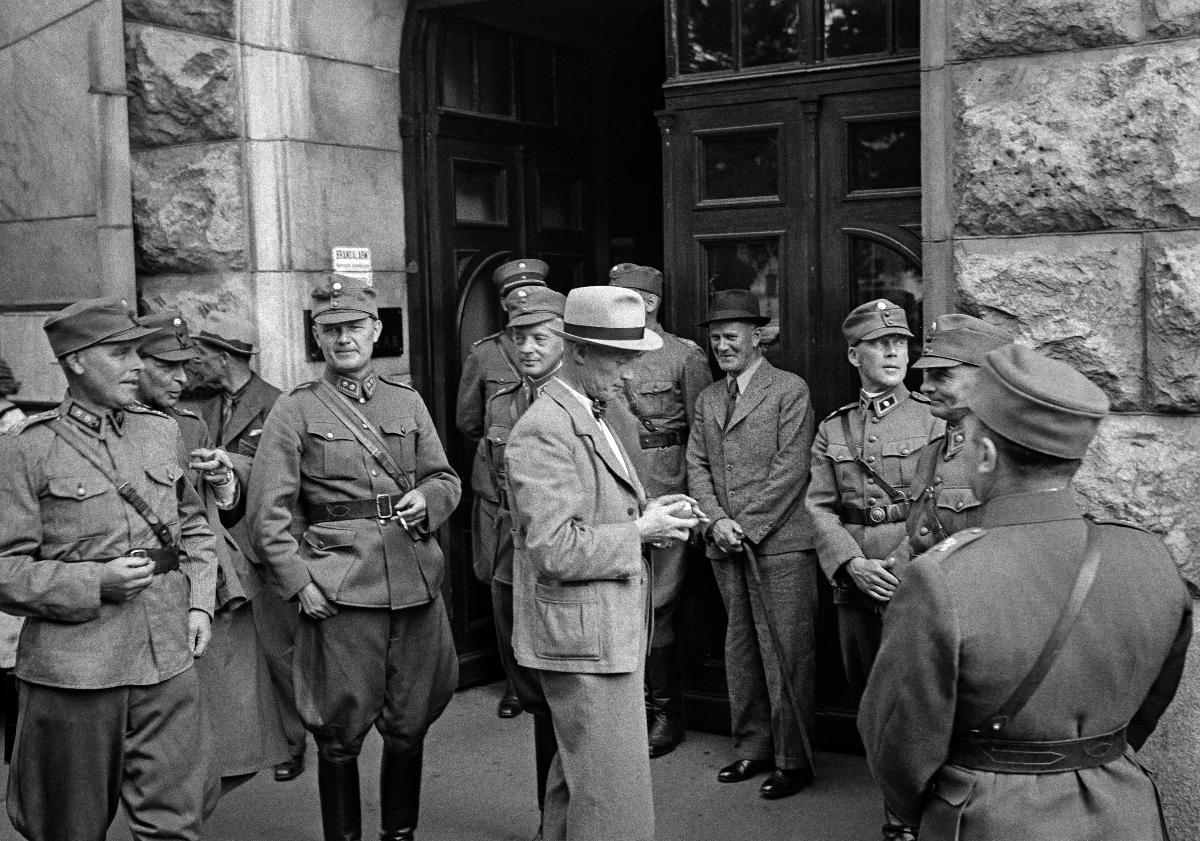
Manööveriesikunta Karjalan kannakselle
Manöverstaben till Karelska näset; Manoeuvre cadre heading for the Karelian Isthmus
sisällön kuvaus: Manööveriesikunta valmistautuu lähtemään sotaharjoituksiin Karjalan kannakselle elokuussa 1939. content description: The Manoeuvre cadre is preparing itself for travelling to the Karelian Isthmus for military exercise in August 1939. innehållsbeskrivning: Manöverstaben förbereder sig för att resa till Karelska näset för krigsövningar i augusti 1939.
Kuvaaja: Sundström, Hugo, kuvaaja
Vuosi: 1939
Paikka: Suomi, Uusimaa, Helsinki
Aiheet: HBL; upseerit; sotaharjoitukset; officers (military personnel); military exercises; defence; officers; officerare; militära övningar; försvar; officerer; krigsövningar